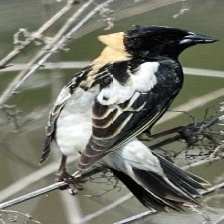
Species: BOBOLINK
Scientific name: DOLICHONYX ORYZIVORUS